Wooden synagogues in the Polish–Lithuanian Commonwealth

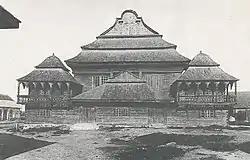
Wolpa Synagogue

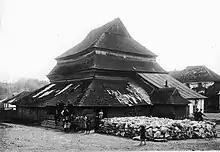
Gwoździec Synagogue

Wooden synagogues are an original style of vernacular synagogue architecture that emerged in the former Polish–Lithuanian Commonwealth. The style developed between the mid-16th and mid-17th centuries, a period of peace and prosperity for the Polish-Lithuanian Jewish community. While many were destroyed during the First and Second World Wars, there are some that survive today in Lithuania.